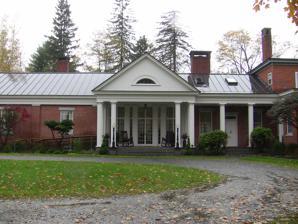
Building: David Sumner House
Country: United States of America
Year built: 1811
Historic house in Vermont, United States United States historic place David Sumner House U.S. National Register of Historic Places Show map of Vermont Show map of the United States Location 4 Station Rd., Hartland, Vermont Coordinates 43°32′24″N 72°23′56″W / 43.54000°N 72.39889°W / 43.54000; -72.39889 Area 6 acres (2.4 ha) Built 1811 ( 1811 ) Architectural style Federal NRHP reference No. 89000027 Added to NRHP March 2, 1989 The David Sumner House is a historic house at 4 Station Road in Hartland, Vermont .  Built about 1807, it is a fine local example of Federal period architecture, exhibiting the influence of architect Asher Benjamin .  It was built for David Sumner, a major local landowner and operator of sawmills.  The house, now the Sumner Mansion Inn , was listed on the National Register of Historic Places in 1989. Description and history The David Sumner House occupies a prominent position in the main village of Hartland, set in the southeast crook of a bend in United States Route 5 at its junction with Vermont Route 12 and Quechee Road.  Its main block is a two-story brick structure, from which a two-story and single-story ell, both of 20th-century construction, extend to the rear.  The main block is five bays wide and two deep, with the main entrance at the center of the north-facing front facade.  It is flanked by sidelight windows and is topped by a multilight arched transom with a projecting overhang above.  The window above the entrance is a full-length sash with a rounded top, and is flanked by sidelights in the style of a Palladian window .  The ground-floor windows on the front are topped by decorative headers.  The roof is encircled by a balustrade, which is a 20th-century addition recovered from another period house.  The building interior retains many original features, including an elliptically curved central staircase.  The two ells were added in the 20th-century; the first was made to original plans of the house that were not executed at the time of its construction. The house was built about 1807, possibly to a design by Asher Benjamin or one of his apprentices; Benjamin was active in the area earlier in the decade.  David Sumner was a major local landowner engaged in the lumber business and civic affairs.  He operated local sawmills, worked to improve the navigability of the Connecticut River , and built bridges across the river to improve the area's transportation.  It served in town offices, the state legislature, and the local militia during the War of 1812 .  This house was his home until his death in 1867.  In 1970, the building's owner, Marvin Hatch, added the roof balustrade and the first ell, the latter based on discovered house plans. The building now serves as an inn and event venue. See also National Register of Historic Places listings in Windsor County, Vermont References